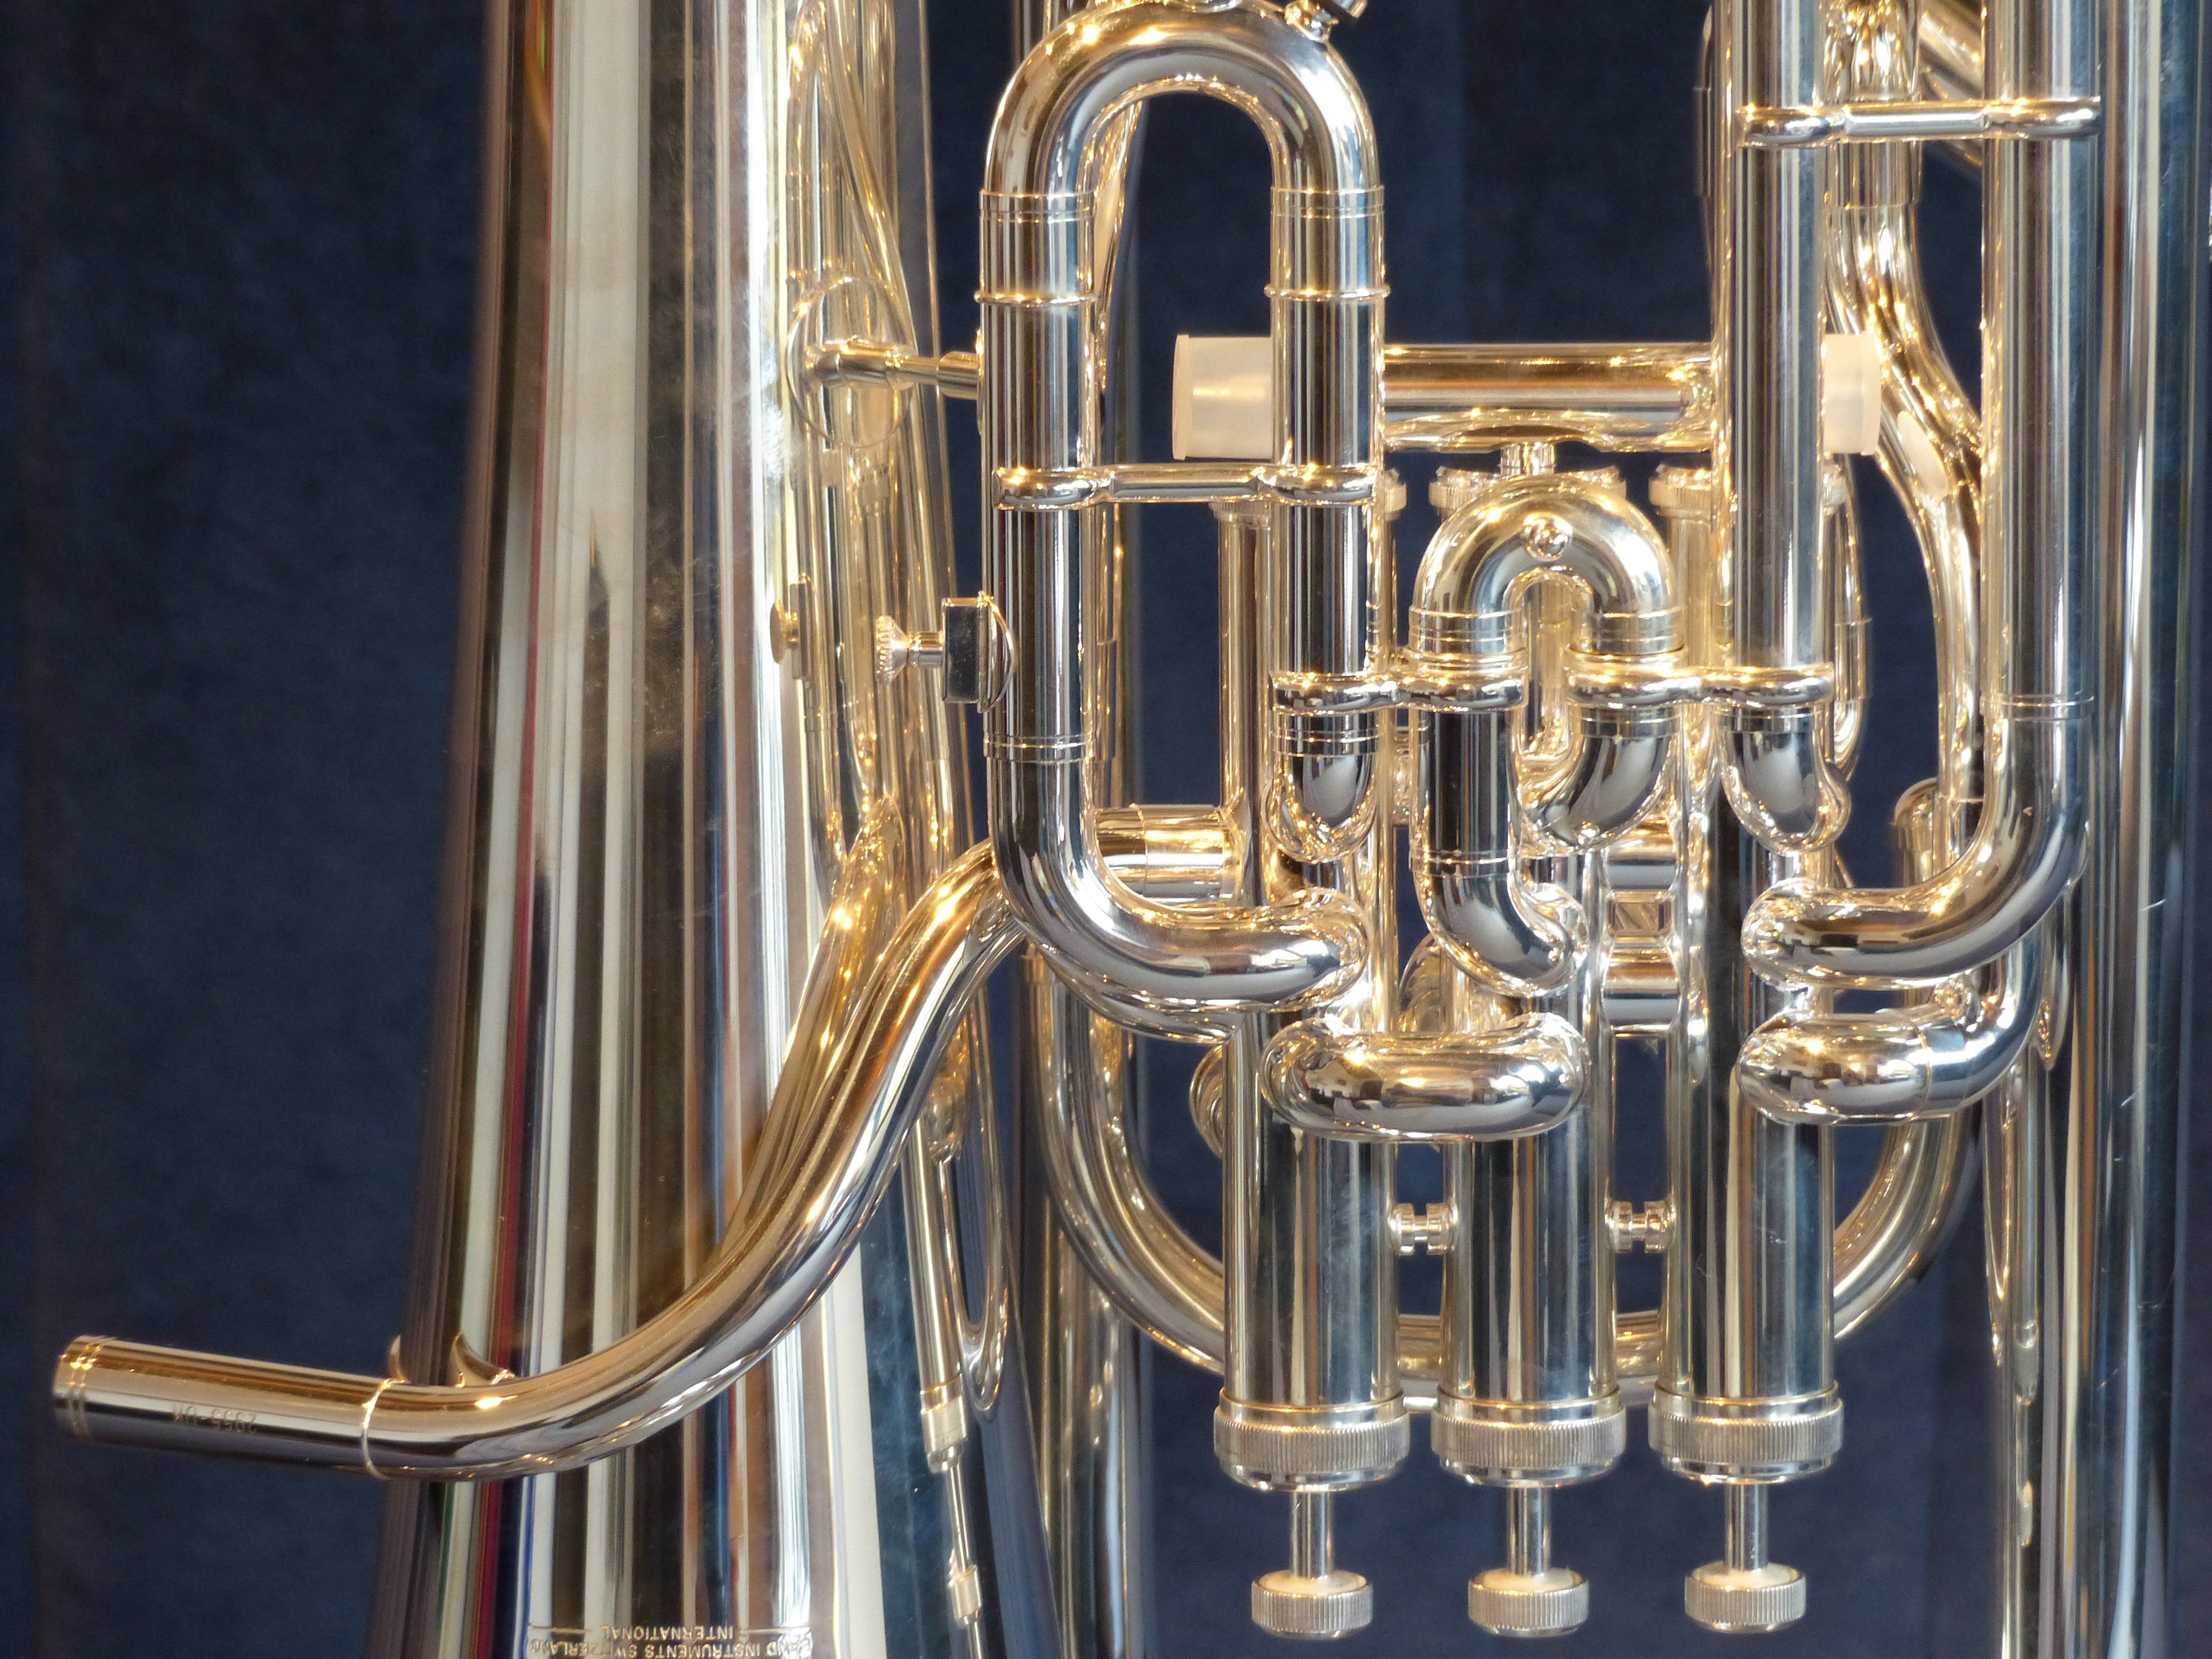
music, horn, shine, instrument, musical instrument, trombone, sheet, pipes, silver, rays, trains, trumpet, tuba, wind instrument, bugle, brass instrument, string instrument, sousaphone, baritone saxophone, euphonium, types of trombone, saxhorn, alto horn, p rinet valves